Michele Gorman

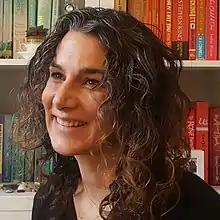
Gorman in 2019

Gorman is represented by Hardman & Swainson. Her debut, "Single in the City", was published by Penguin Books; Gorman has now published more than a dozen books with Notting Hill Press in the US and Orion/Trapeze and HarperCollins in the UK and the rest of the world. She also writes cosy romantic comedies under the pen-name Lilly Bartlett.